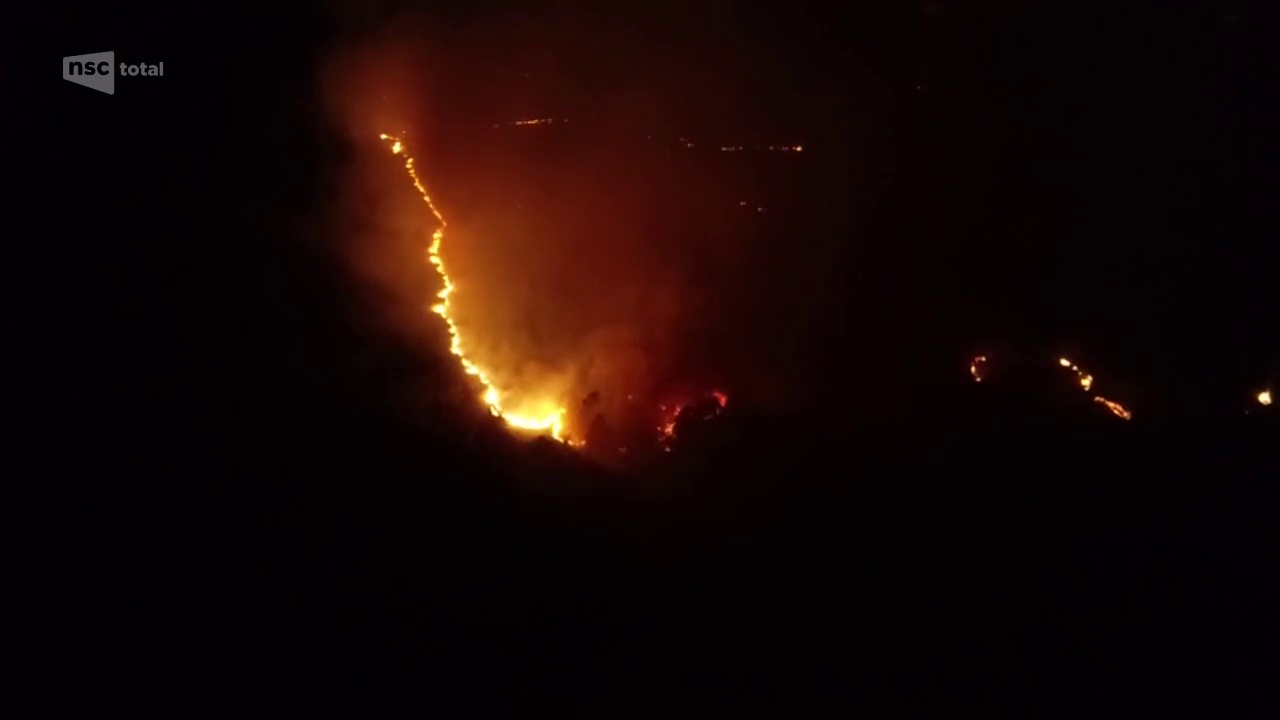
Fire: yes
Smoke: yes